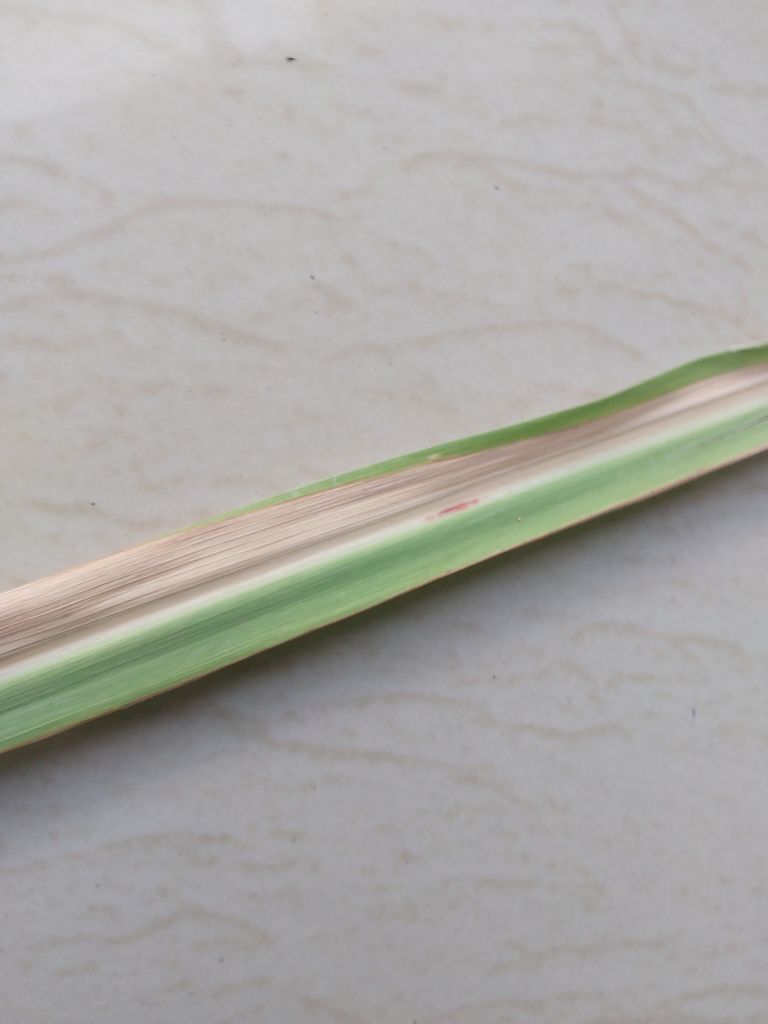
Label: Brown Spot